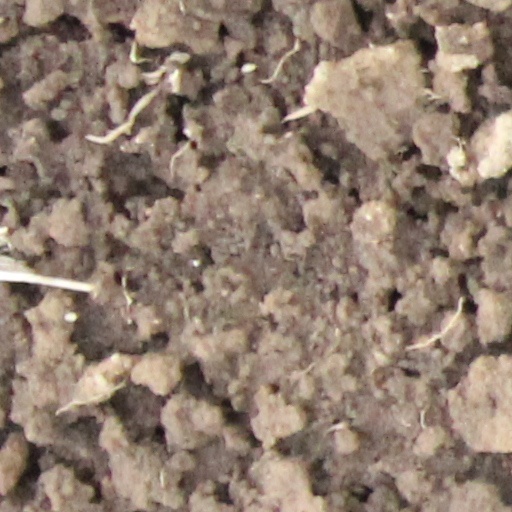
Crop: wheat